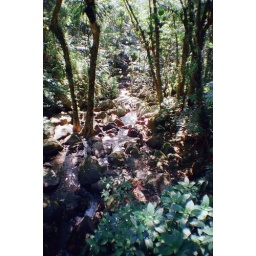
Looking down a small trickle of water that crosses under the walking trail.